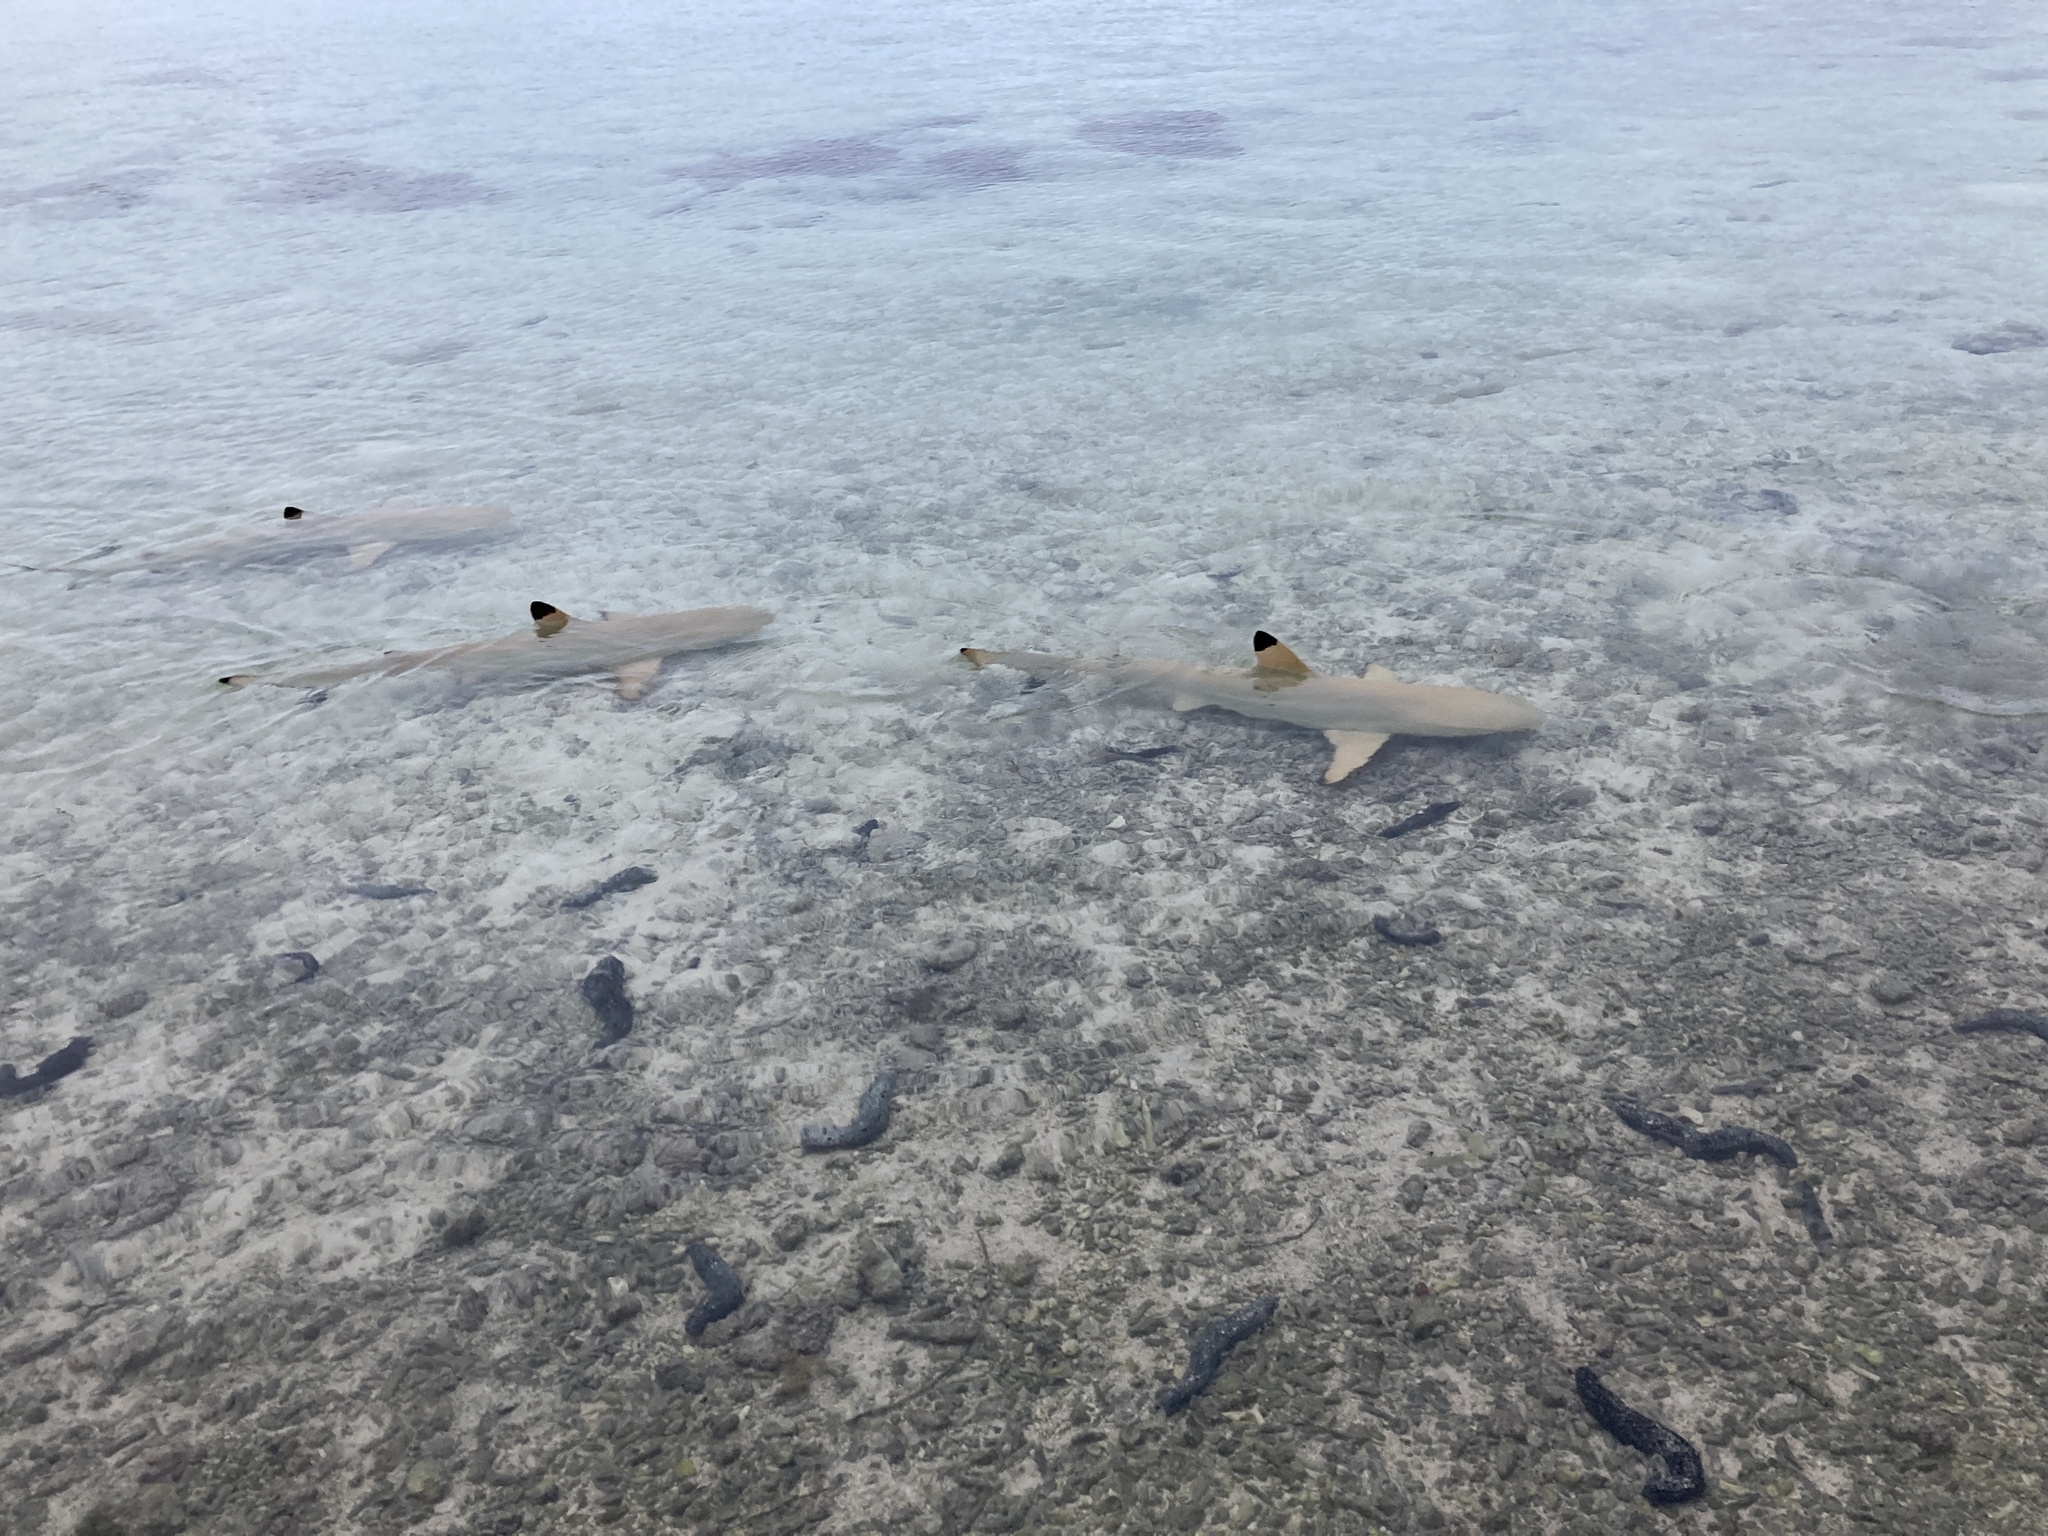
Carcharhinus melanopterus (Blacktip Reef Shark)